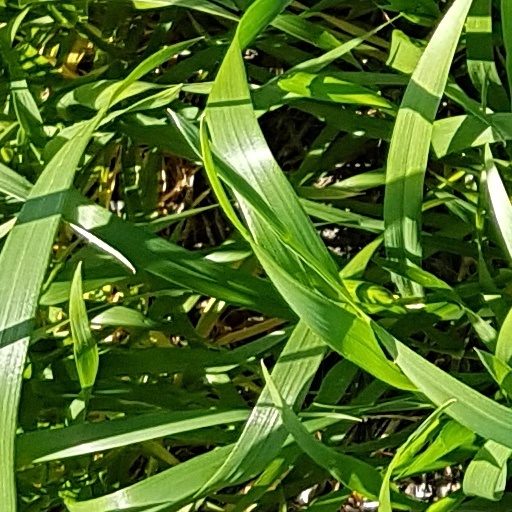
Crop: wheat